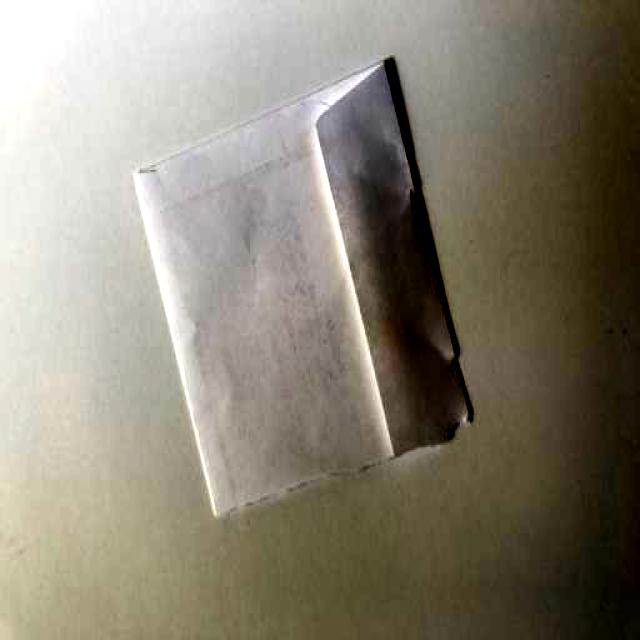
Label: Paper